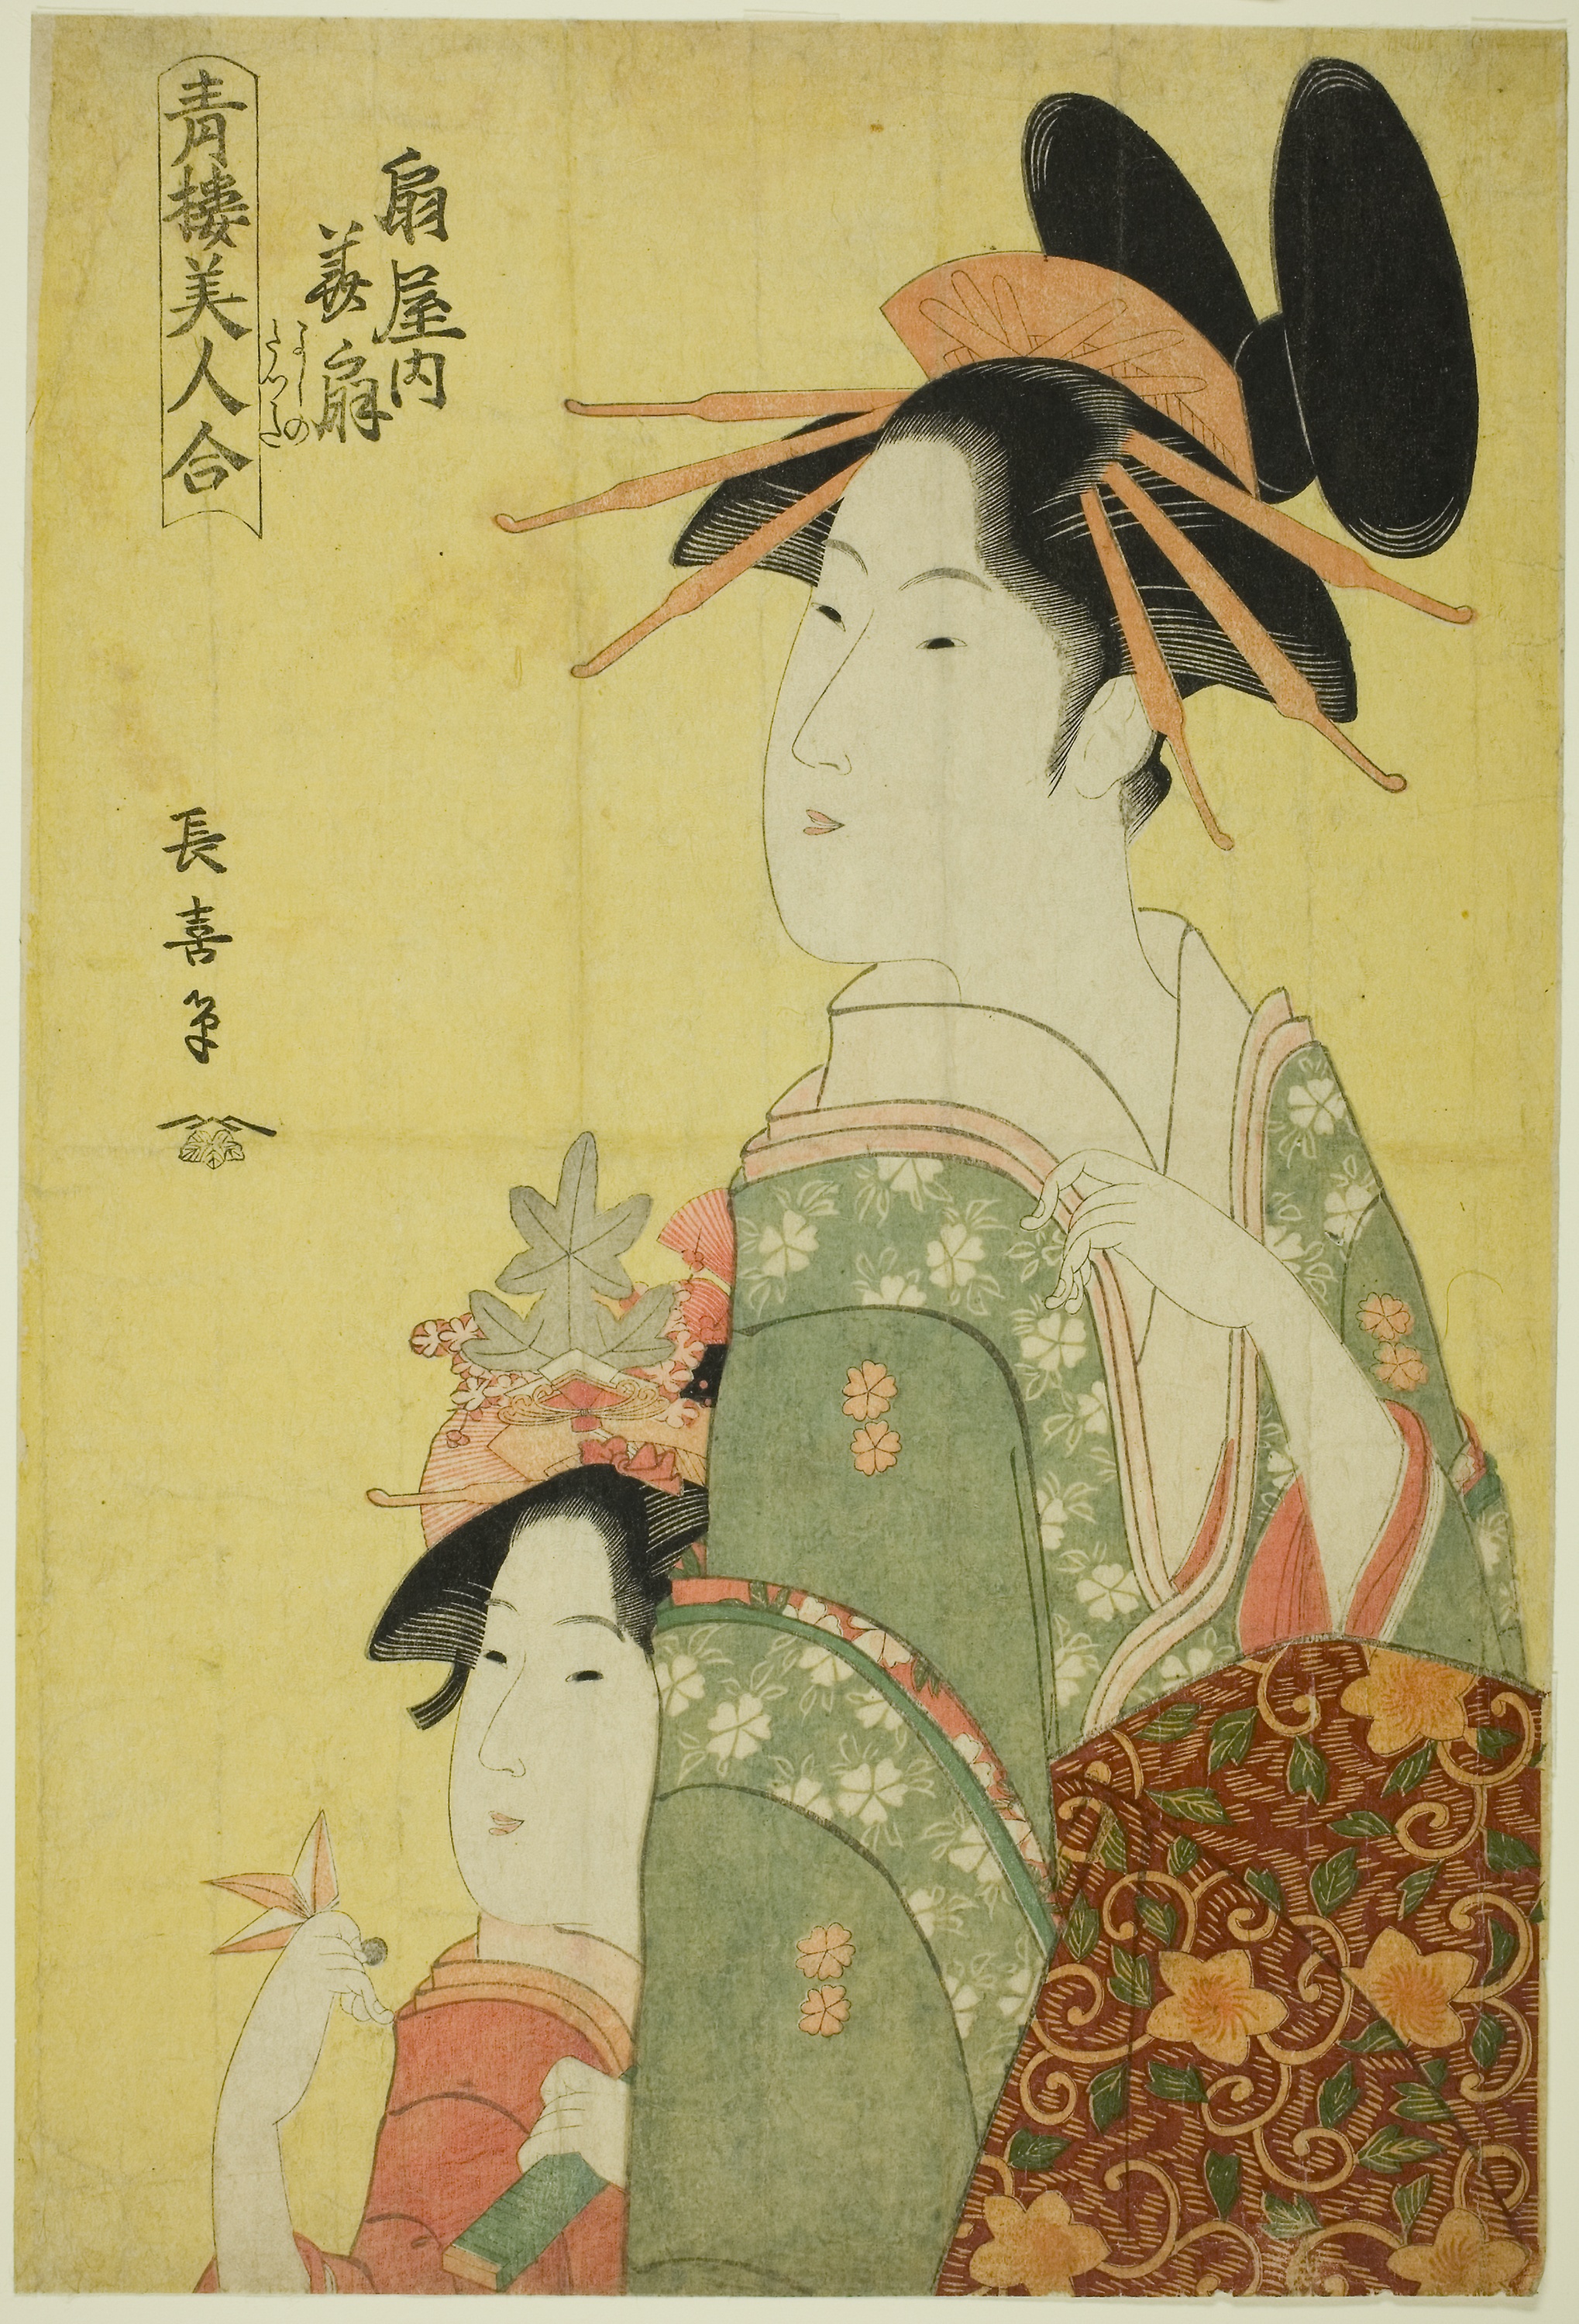
art, illustration, painting